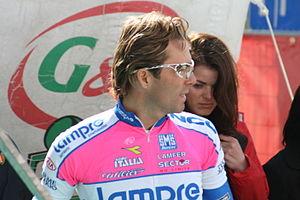
Massimiliano Mori, au départ du E3 Prijs 2009
Massimiliano Mori est un coureur cycliste italien.